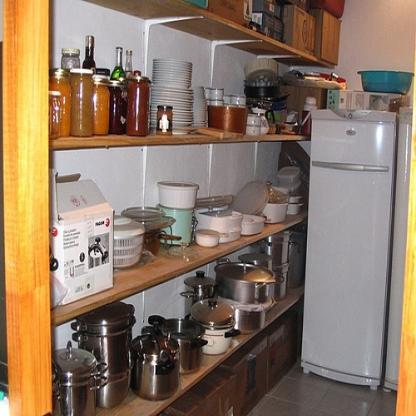
Scene: Indoor